Phillips Library (Massachusetts)

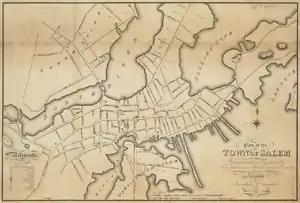
Salem - 1820

Formerly located in the Essex Institute Historic District of Salem, Massachusetts, the Phillips Library was in Plummer Hall on Essex Street, with offices in the connected John Tucker Daland House. Plummer Hall was originally built for the Salem Athenaeum in 1857. The Athenaeum provided for space for the Essex Institute and several other groups, and sold the building to the Essex Institute in 1907. The reading room, with its gold-leaf pillars and busts of Nathaniel Bowditch and George Peabody, underwent restoration in 1998. The library closed in November 2011 for an extensive $20 million "renovation and restoration of the library's John Tucker Daland House and Plummer Hall. The project also included the digitization of the library's catalog." Slated for completion in 2013, the Phillips Library reading room reopened in August 2013 at a temporary location—with limited access to materials—at 1 Second Street, Peabody, Massachusetts. On August 31, 2017, the library's temporary location in Peabody closed, noting: "all access to collections will be suspended from September 1, 2017, through March 31, 2018."